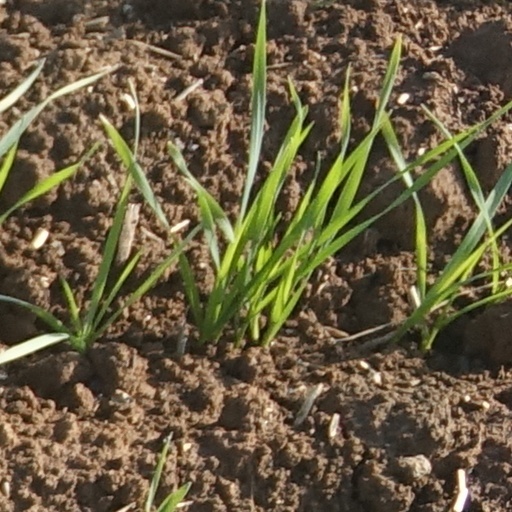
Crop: wheat